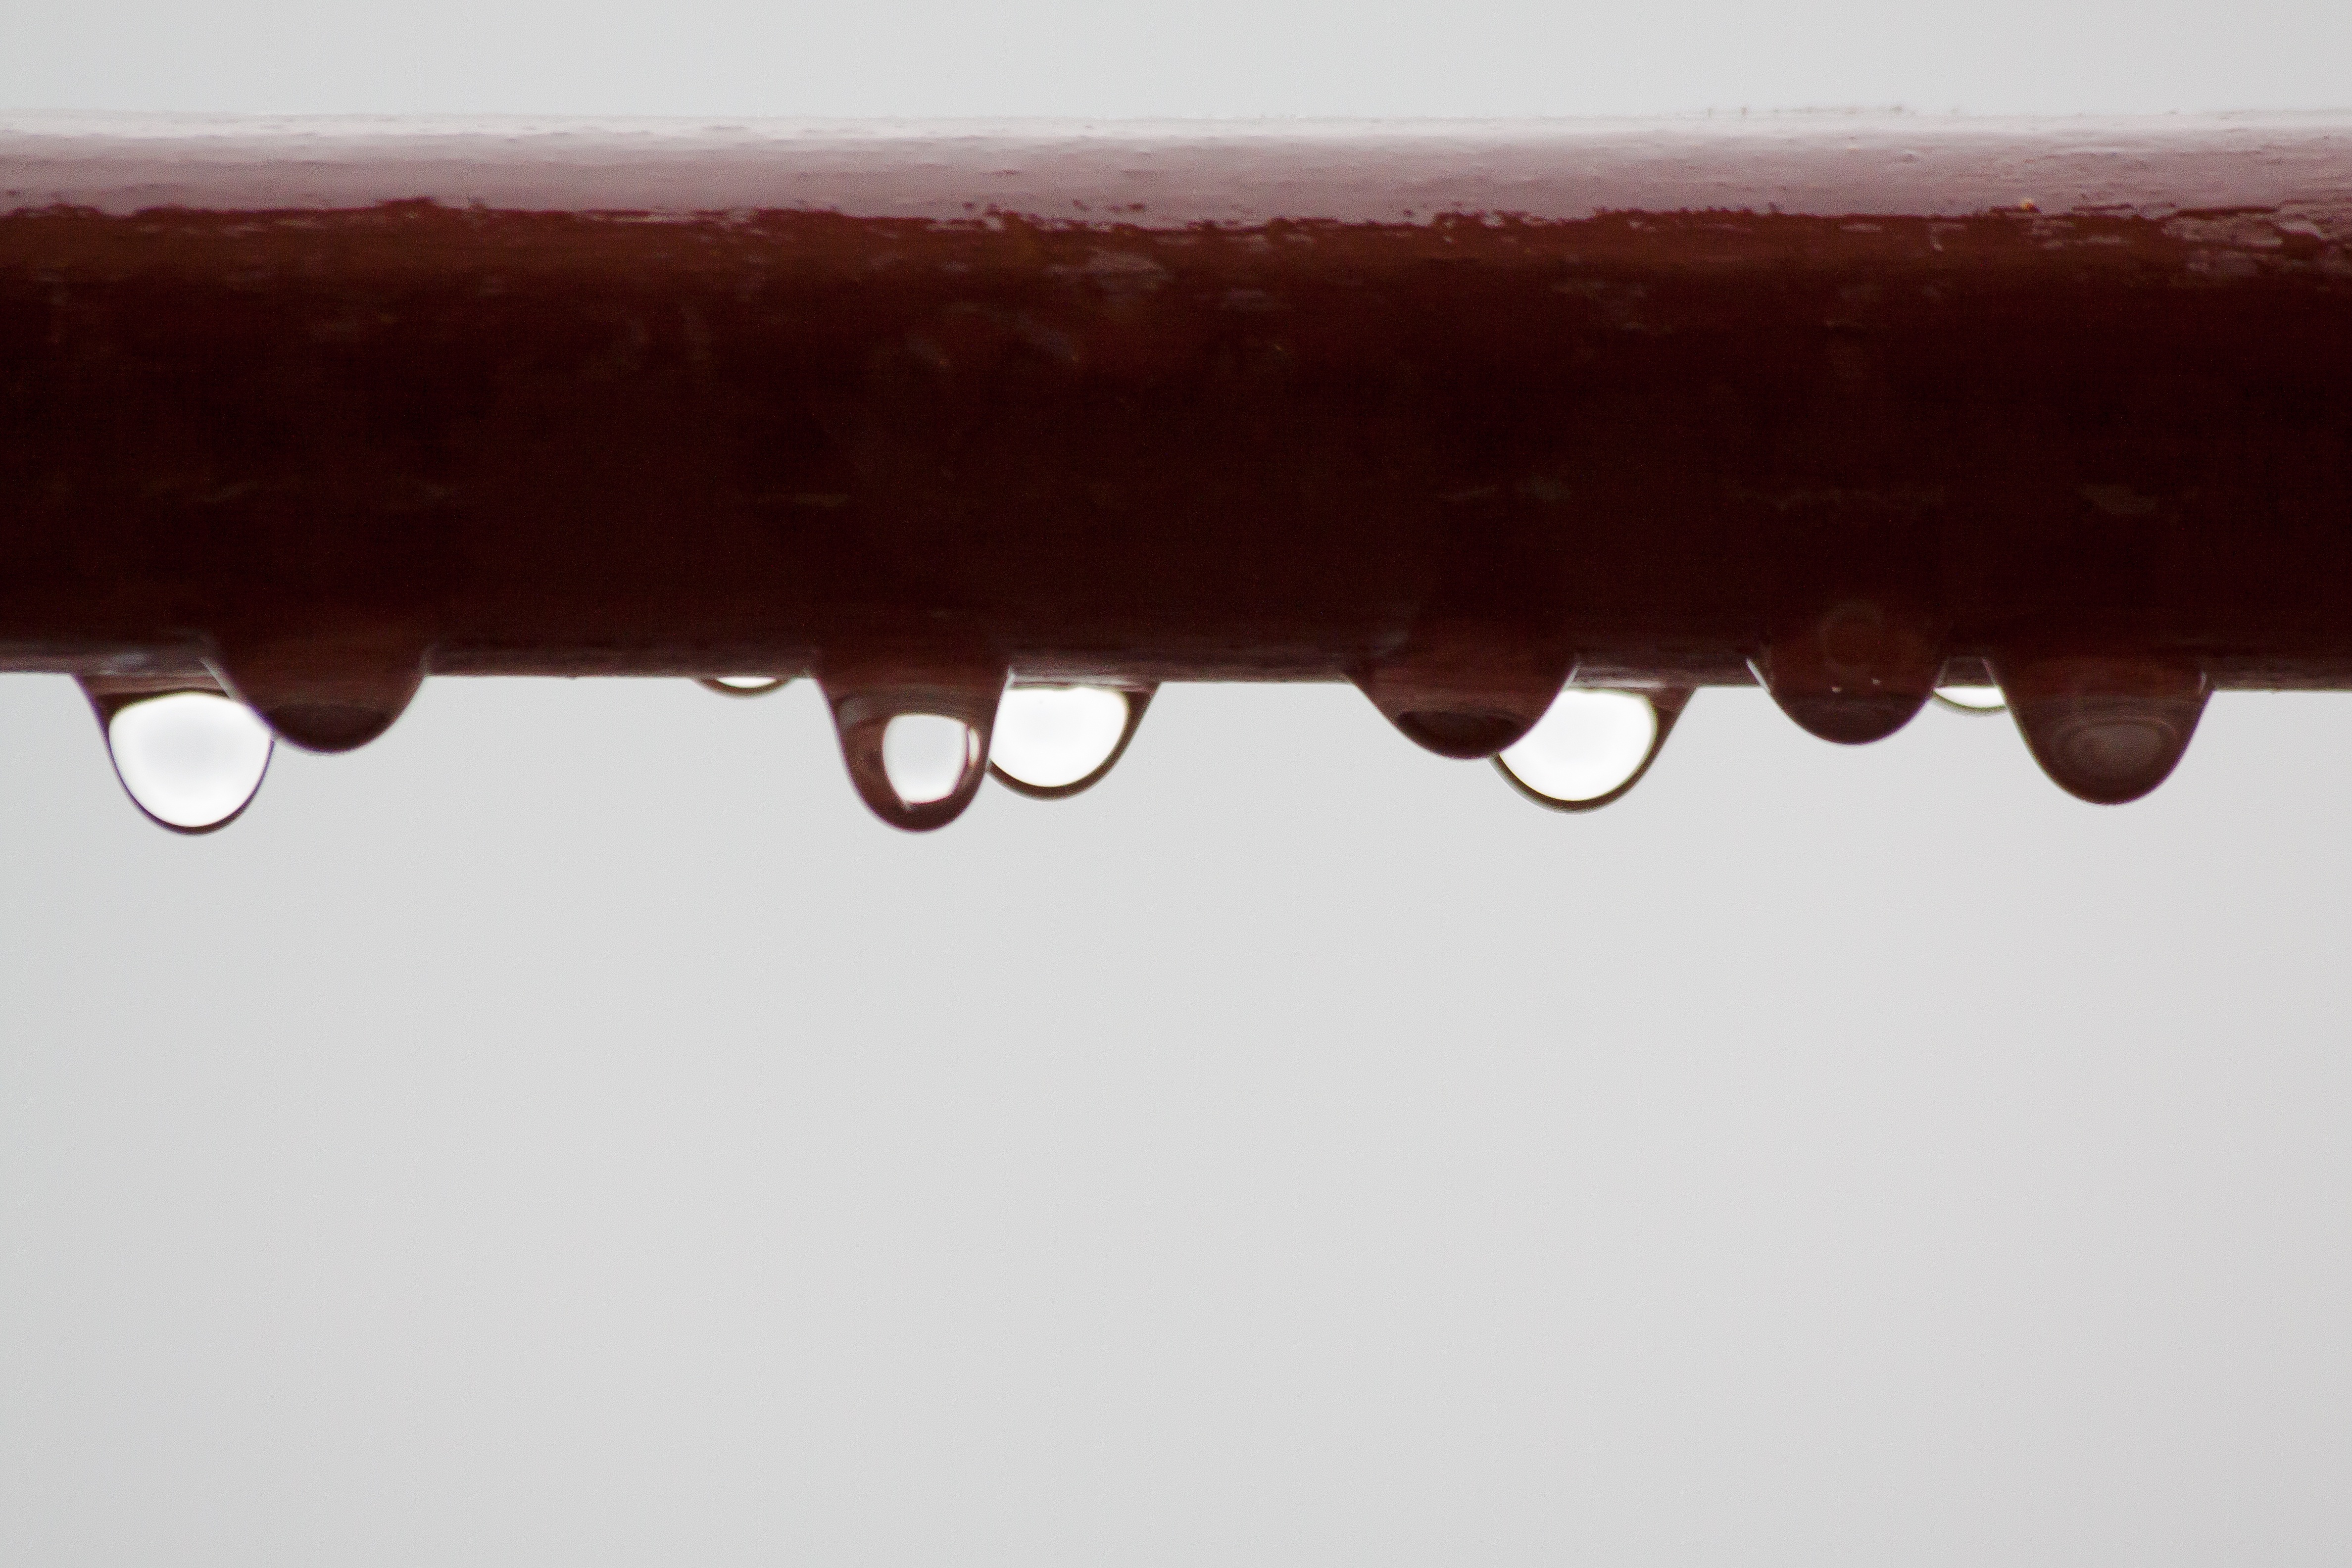
rain, raindrop, wet, railing, food, brown, lighting, drip, musical instrument, grey, shape, drop of water